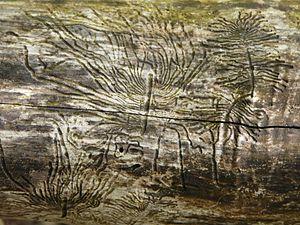
Galeries de scolytes sur un tronc d'arbre mort, Haute-Garonne, France.